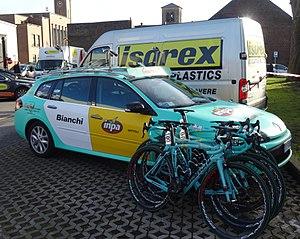
Reportage réalisé le mercredi 4 mars à l'occasion du départ du Samyn des Dames 2015 et du Samyn 2015 à Quaregnon, Belgique.